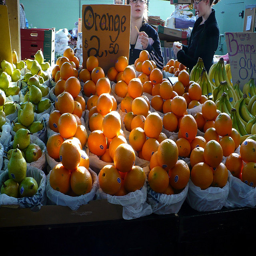
A table with lots of oranges sitting on top of it.
Some oranges are for sale with bananas and pears.
A stand that has different types of fruit.
There are many oranges in baskets for sale.
A collection of fruit is arranged for sale.